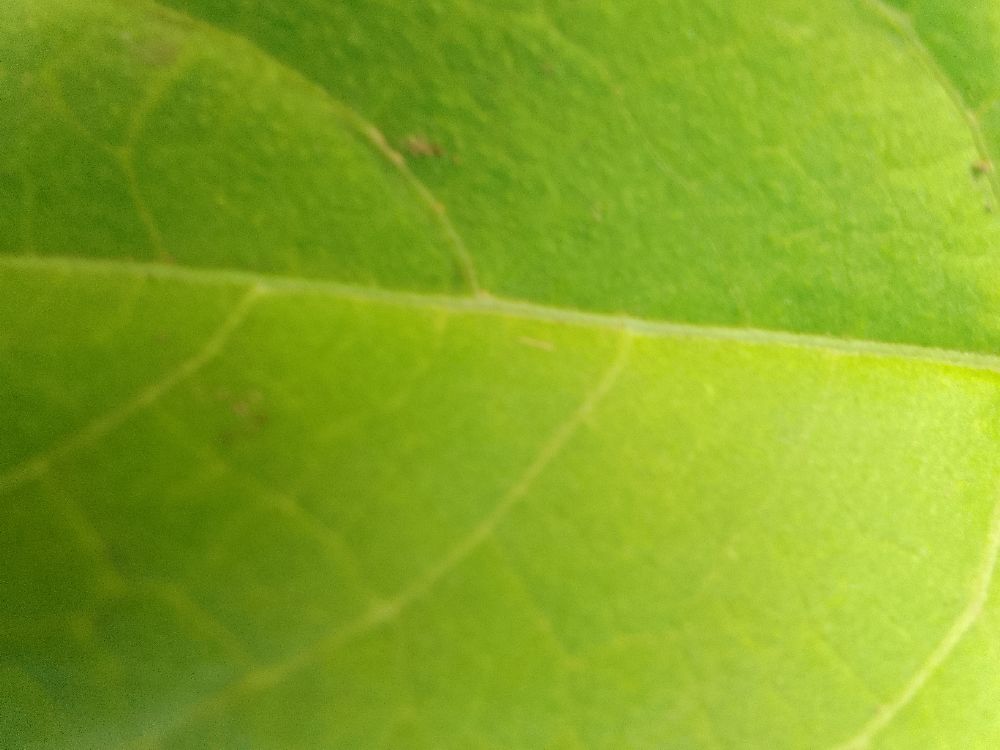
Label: healthy